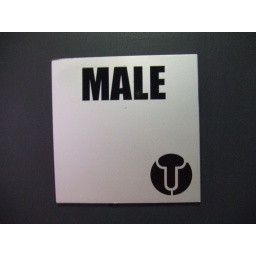
On the bathroom doors in our hostel